Athy

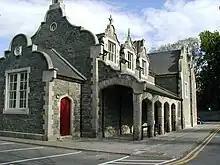
Athy Courthouse

On 2 July 1903, the Gordon Bennett Cup race routed through Athy. It was the first international motor race to be held in Britain or Ireland. The Automobile Club of Great Britain and Ireland wanted the race to be hosted in the British Isles, and Ireland was suggested as the venue because racing was illegal on British public roads. After some lobbying and changes to local laws, County Kildare was chosen, partly because the straightness of the roads would be a safety benefit. As a compliment to Ireland the British team chose to race in Shamrock green which thus became known as British racing green. The route consisted of several loops of a circuit that passed-through Kilcullen, The Curragh, Kildare, Monasterevin, Stradbally and Athy, followed by another loop through Castledermot, Carlow and Athy again. The race was won by the Belgian racer Camille Jenatzy, driving a Mercedes.